Revox B215

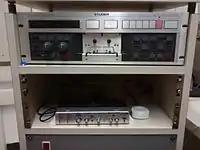
Studer A721 in Kol Yisrael studio

In September 1980, Studer AG presented its first cassette deck, the Revox B710; in 1981 it was supplanted by the nearly identical Revox B710 MKII, which added Dolby C noise reduction. In 1982, the company introduced a professional version, the Studer A710, equipped with balanced inputs and outputs. In the United States, the B710 MKII was priced at $1995, more than the rival Nakamichi ZX7 ($1250) but below the flagship Nakamichi 1000ZXL ($3800 for the base version, or $6000 for the "limited" edition.)